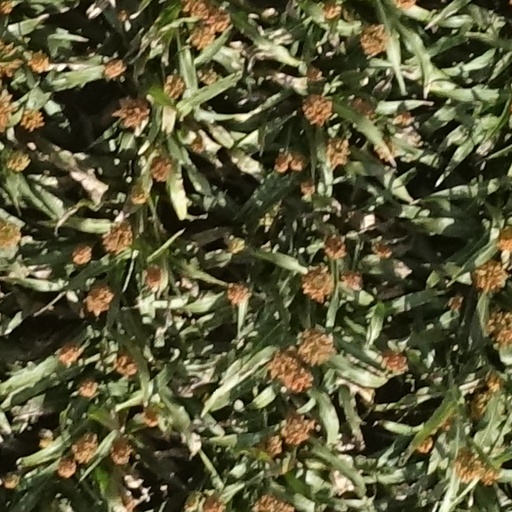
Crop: sorghum